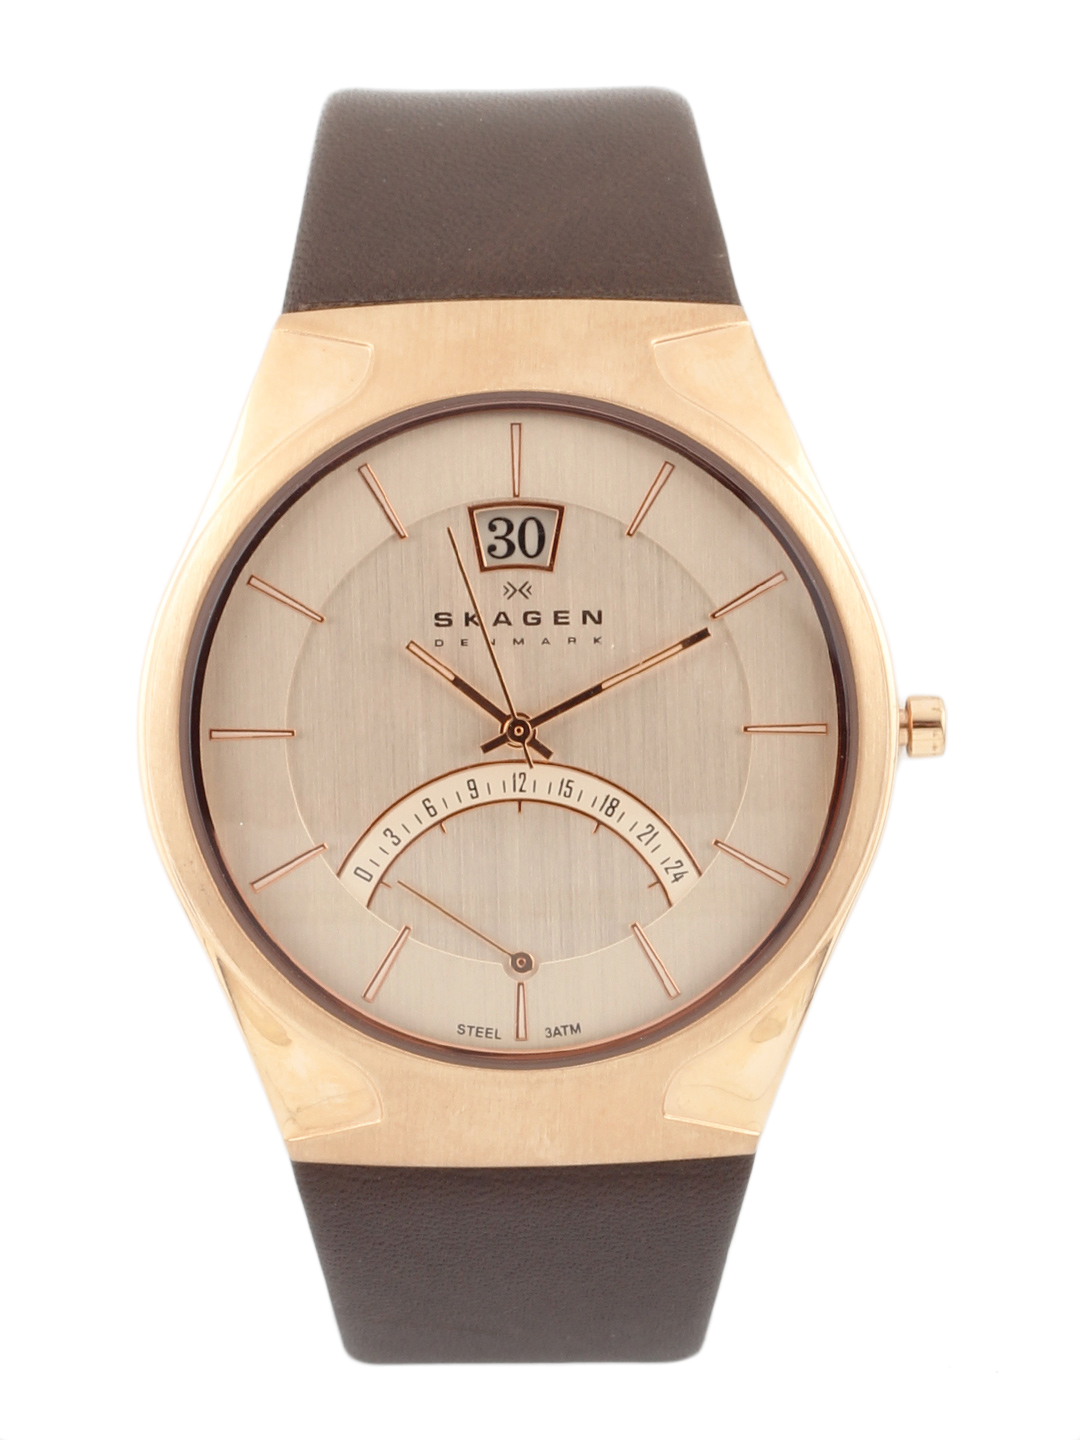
SKAGEN DENMARK Men Silver-Toned Dial Watch 668XLRLZD
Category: Accessories / Watches / Watches
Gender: Men
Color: Copper
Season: Winter 2016
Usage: Casual